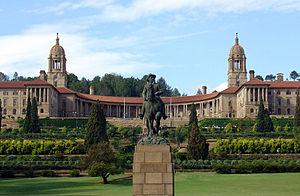
La République d'Afrique du Sud est une république parlementaire avec un système de gouvernement à trois niveaux et un pouvoir judiciaire indépendant, fonctionnant dans un système parlementaire.
L'Afrique du Sud, en forme longue la république d'Afrique du Sud, est un pays situé à l'extrémité australe du continent africain. Sa capitale administrative est Pretoria. Il est frontalier à l'ouest-nord-ouest avec la Namibie, au nord et au nord-nord-est avec le Botswana, au nord-est avec le Zimbabwe, et à l'est-nord-est avec le Mozambique et l'Eswatini. Le Lesotho est pour sa part un État enclavé dans le territoire sud-africain.
Les Union Buildings en anglais, die Uniegebou en afrikaans, les Bâtiments de l'Union en français, constituent, depuis 1910 à Pretoria, le siège du gouvernement d'Afrique du Sud. Le terme union fait non seulement référence à l'Union de l'Afrique du Sud qui était le nom officiel de la république d'Afrique du Sud en 1910 mais symbolise à l'origine l'union d'un peuple autrefois divisé.